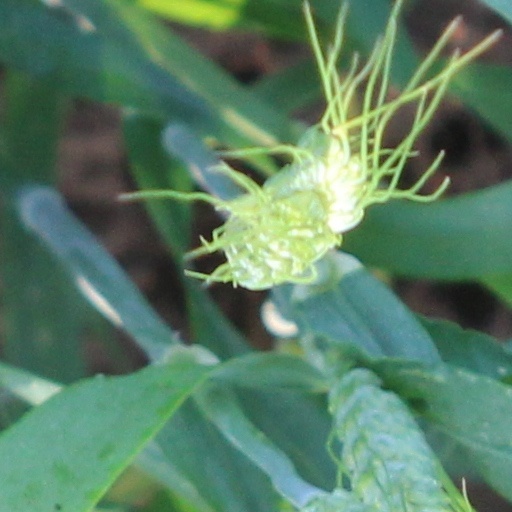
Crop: wheat